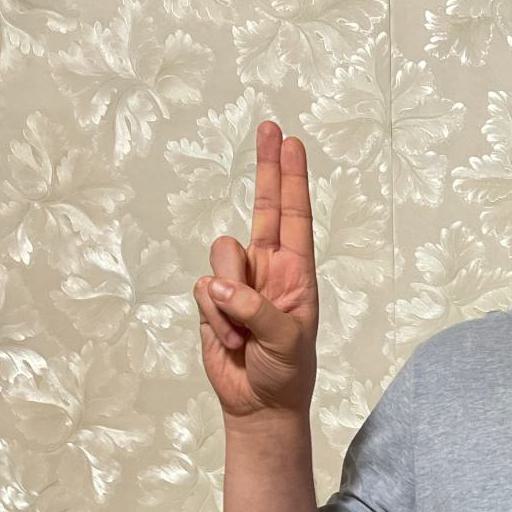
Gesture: two_up